History painting

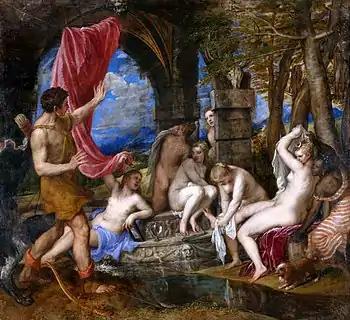
"Diana and Actaeon", Titian, 1556–1559, a classic history painting, showing a dramatic moment in a mythological story, with elements of figure painting, landscape painting and still-life.

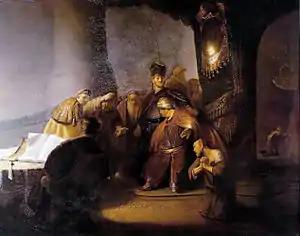
"Judas Returning the Thirty Silver Pieces" by Rembrandt, 1629.

History painting is a genre in painting defined by its subject matter rather than any artistic style or specific period. History paintings depict a moment in a narrative story, most often (but not exclusively) Greek and Roman mythology and Bible stories, opposed to a specific and static subject, as in portrait, still life, and landscape painting. The term is derived from the wider senses of the word "historia" in Latin and "histoire" in French, meaning "story" or "narrative", and essentially means "story painting". Most history paintings are not of scenes from history, especially paintings from before about 1850.